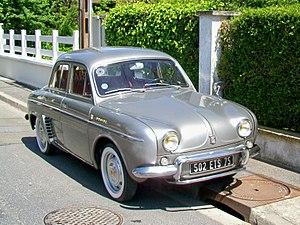
Renault Ondine remarquablement restaurée, garée dans une rue de Chaumontel (95).